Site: brandenburg
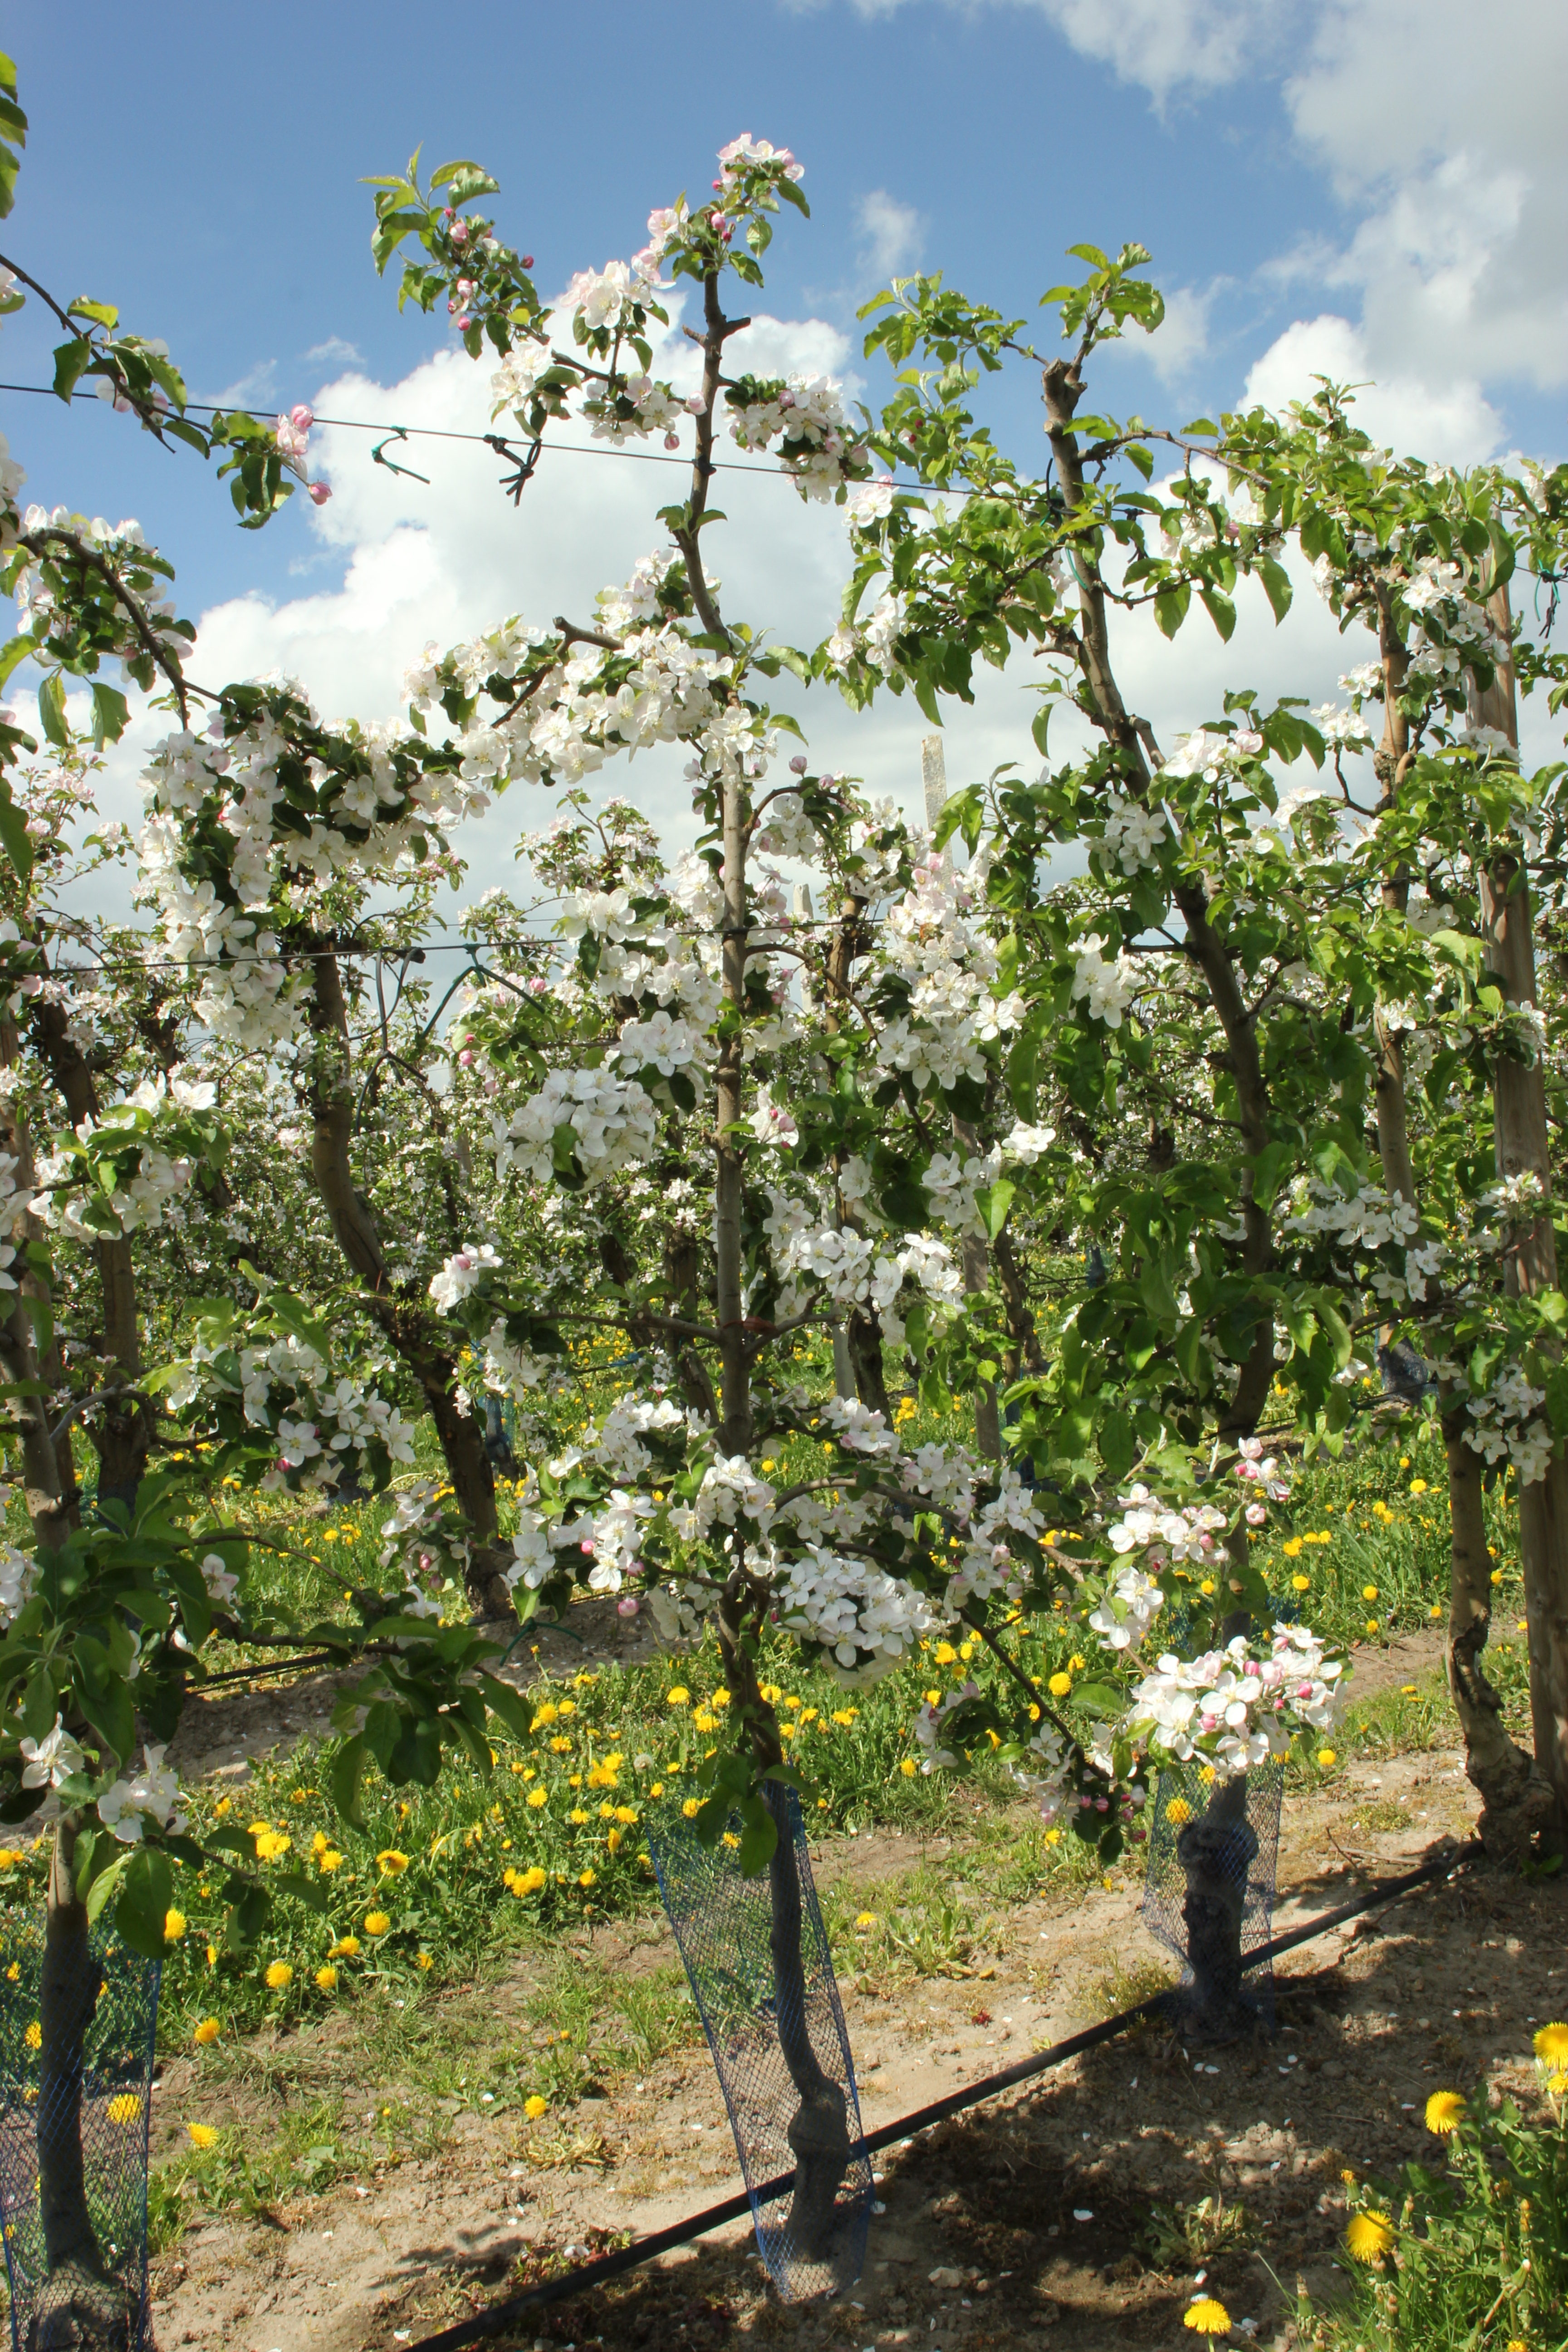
Growth stage (BBCH 65): Flowering